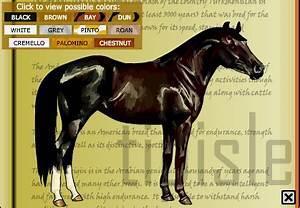
horse